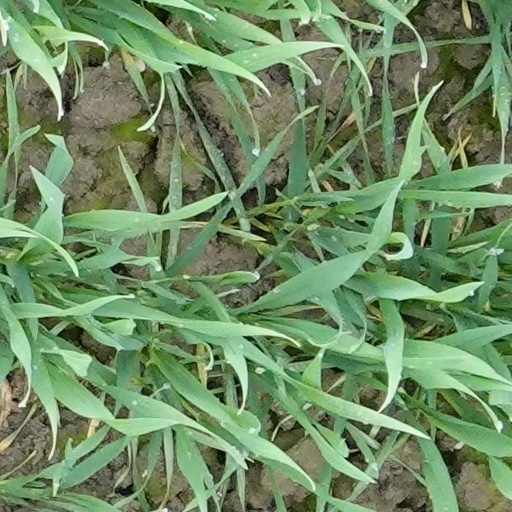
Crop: wheat